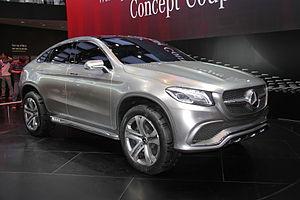
Le Mercedes-Benz Classe GLE est une gamme d'automobile SUV routier et SUV coupé du constructeur allemand Mercedes-Benz. Dérivée de la Classe E Type 213, la première génération est lancée en septembre 2015, puis la seconde en 2018.